Edlapalli

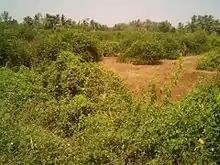
Lemon orchards at Edlapalli

Agriculture is the main occupation of the villagers. Banana, lemon and paddy are the major crops cultivated.